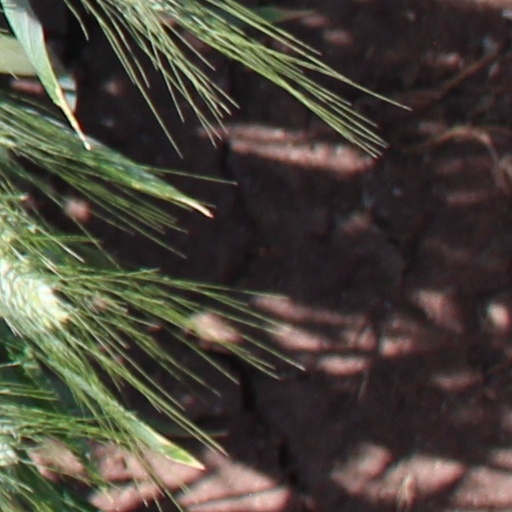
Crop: wheat